Waste collector

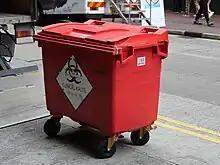
Medical waste bin

Waste collecting involves the collection of municipal waste and hazardous waste, which can introduce exposure to biological, chemical, physical, and psychosocial hazards. In the U.S., hazardous waste collection is monitored by the Environmental Protection Agency (EPA) under the Resource Conservation and Recovery Act (RCRA). Alongside the EPA, the Occupational Safety and Health Administration (OSHA) works closely to establish guidelines for hazardous waste disposal. Municipal waste collectors often are exposed to amounts of hazardous waste because a degree of hazardous waste is permissible in municipal waste; developing countries have a higher risk of hazardous waste contaminating municipal waste due to early infrastructure and less tightly regulated systems. Different waste collecting jobs may have additional hazards or job-specific hazards. Hazardous waste collectors handle highly toxic waste and have an increased risk of exposure to chemical hazards. Medical waste collectors have an increased risk of exposure to biological waste hazards as they handle biomedical waste.